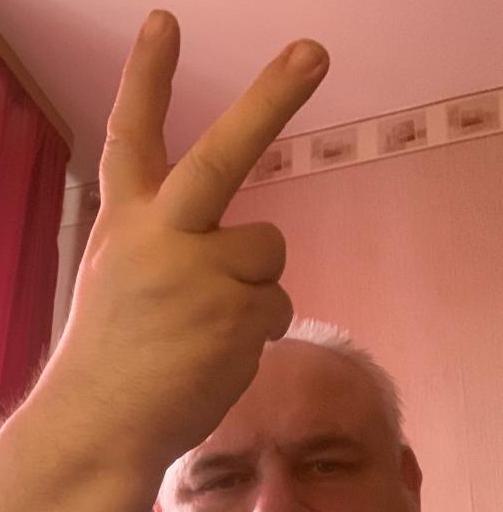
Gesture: peace_inverted